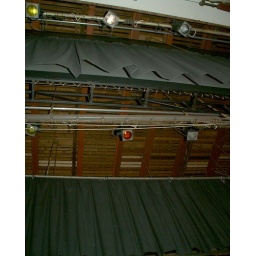
Lights, pelmets lighting bar and curtain and scenery battens above the stage